The Wrong Box

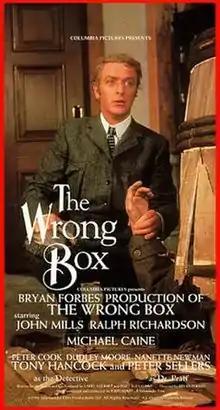
United States VHS Cover

The Wrong Box is a 1966 British comedy film produced and directed by Bryan Forbes and starring John Mills, Ralph Richardson and a large ensemble cast. The screenplay was by Larry Gelbart and Burt Shevelove, based on the 1889 novel "The Wrong Box" by Robert Louis Stevenson and Lloyd Osbourne. It was made by Salamander Film Productions and distributed by Columbia Pictures.